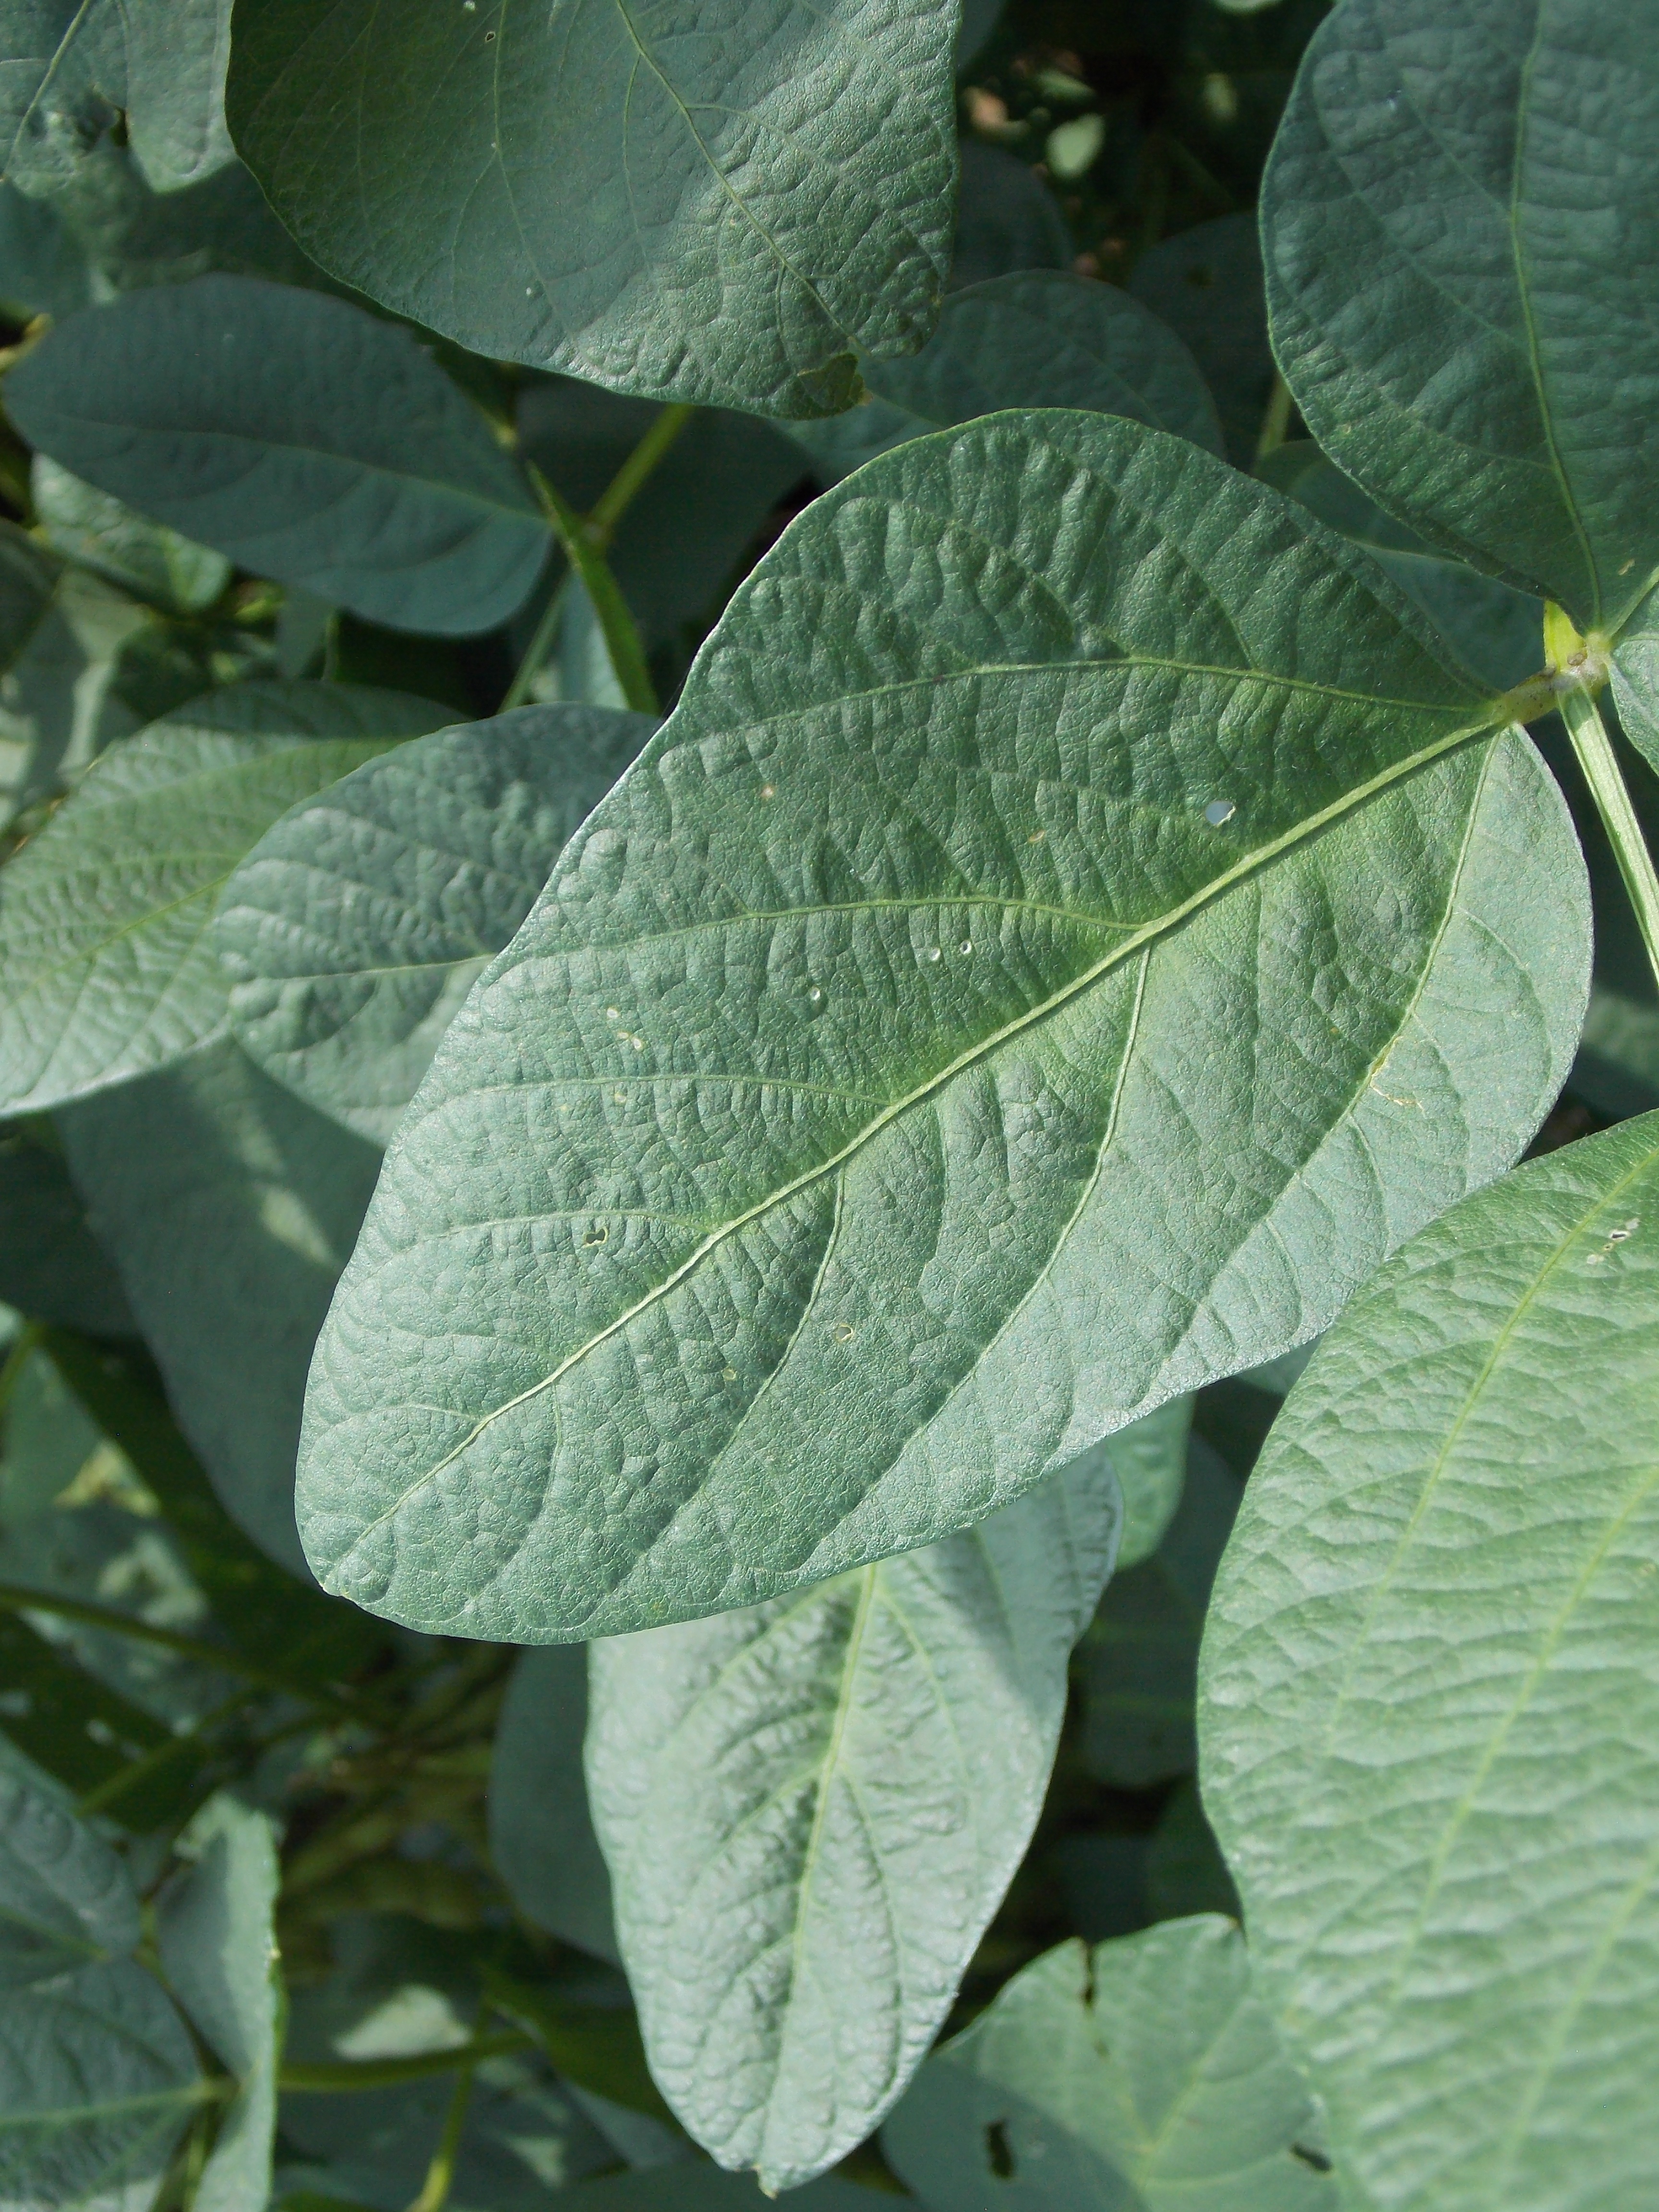
Label: Healthy